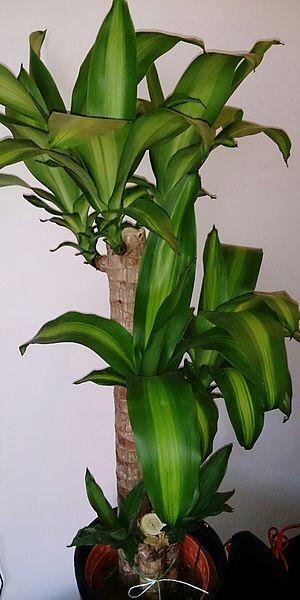
Dracaena fragrans, le dragonnier parfumé ou dragonnier d'Afrique tropicale, communément appelé simplement dragonnier, est une espèce de plantes de la famille des Liliacées selon la classification classique ou des Asparagaceae selon la classification phylogénétique, originaire d'Afrique tropicale. Elle est très répandue comme plante d'appartement pour son beau feuillage très souvent panaché et pour sa facilité de culture.